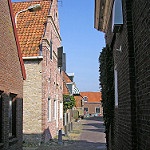
Label: street